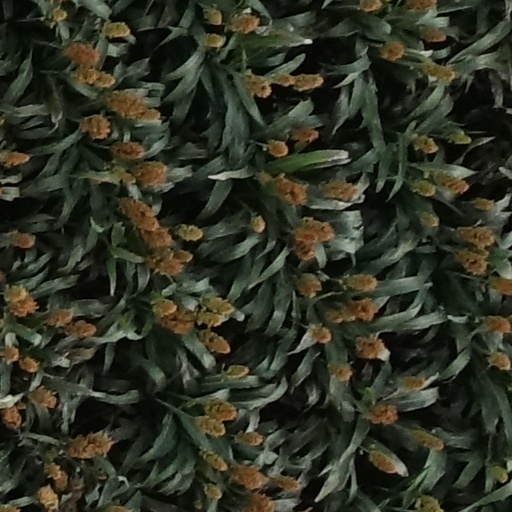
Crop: sorghum